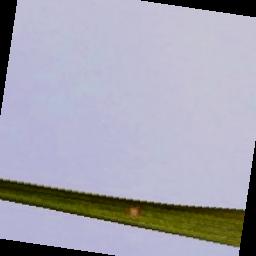
Label: Rice___Leaf_Blast